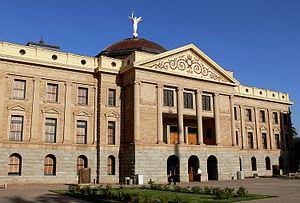
Le Sénat de l'Arizona est la chambre haute de la législature de l'État américain de l'Arizona.